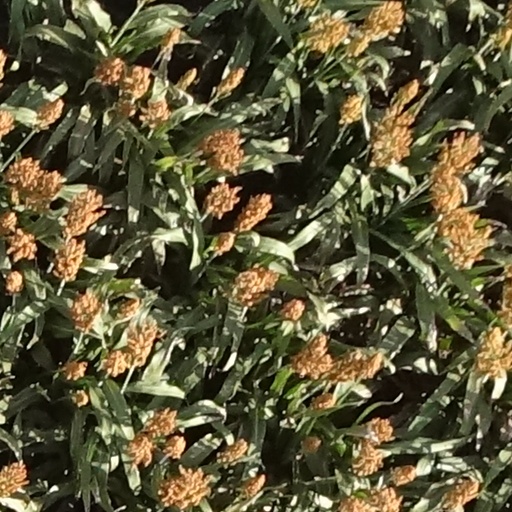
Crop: sorghum